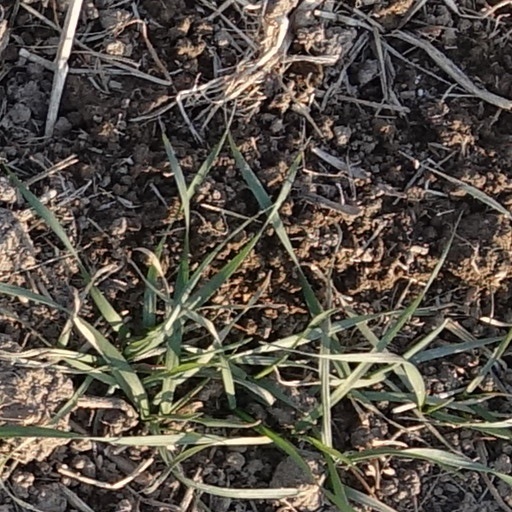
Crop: wheat